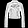
Label: Coat